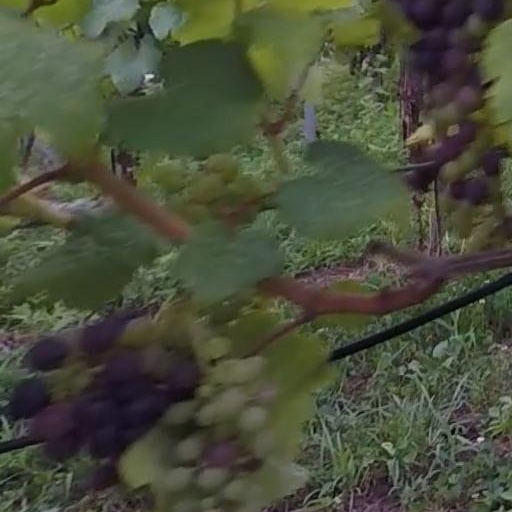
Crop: grape